Operations Manna and Chowhound

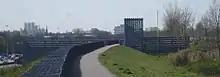
Manna/Chowhound monument ("Monument voor operatie Manna")

Operation Chowhound was featured in episode 9 of "Masters of the Air", a television miniseries for Apple TV+ from Steven Spielberg and Tom Hanks.